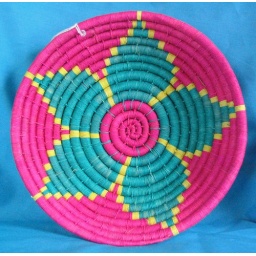
a colorful basket woven in Santa Barbara Honduras